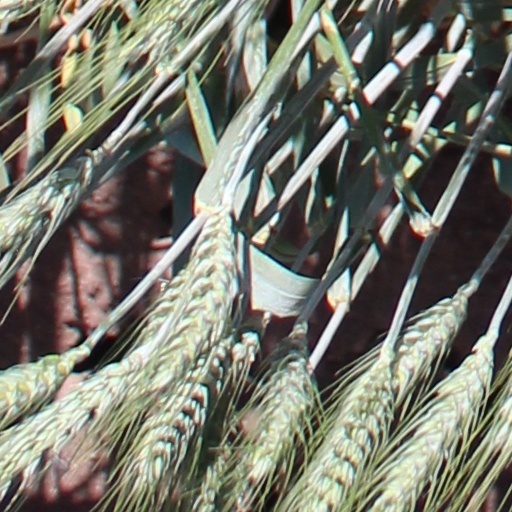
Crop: wheat